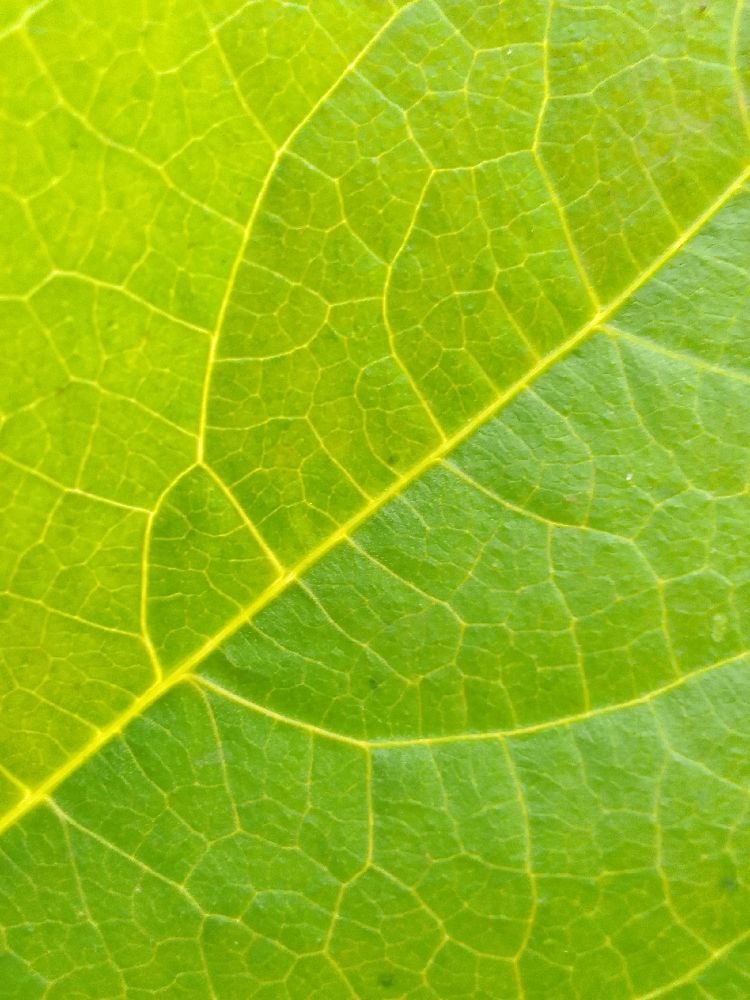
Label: healthy